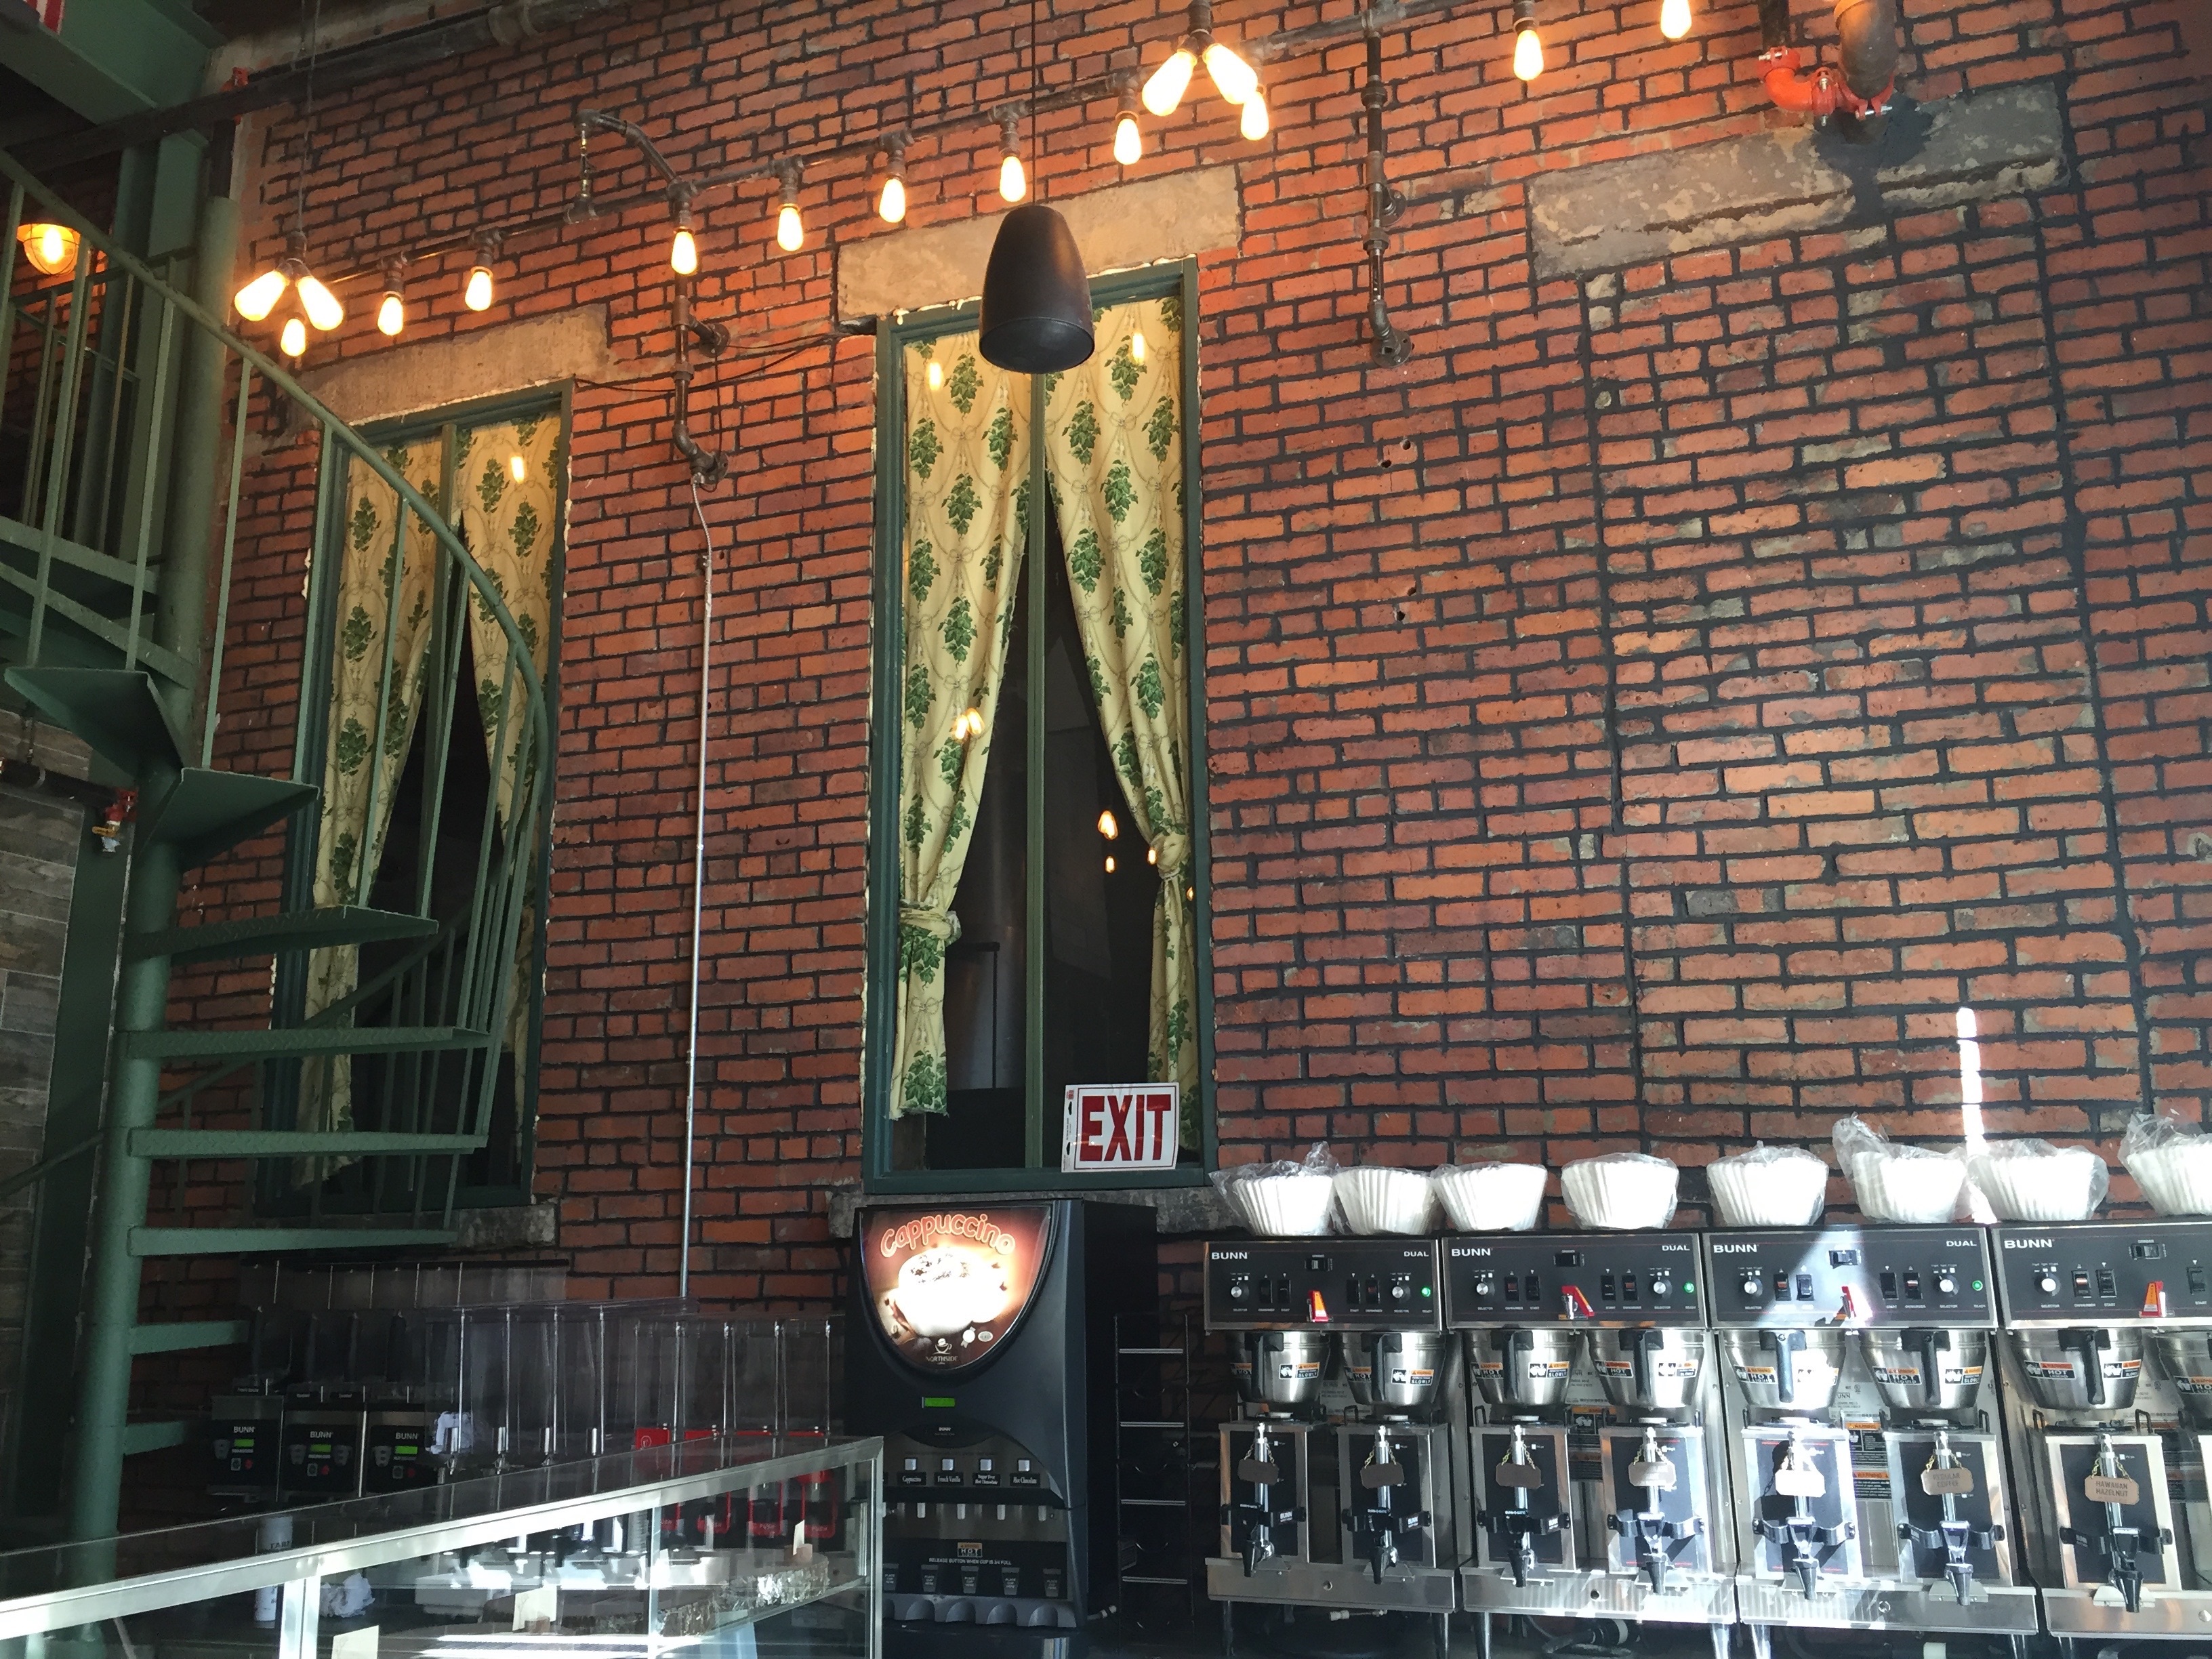
coffee, light, building, restaurant, bar, brick, baristum, interior design